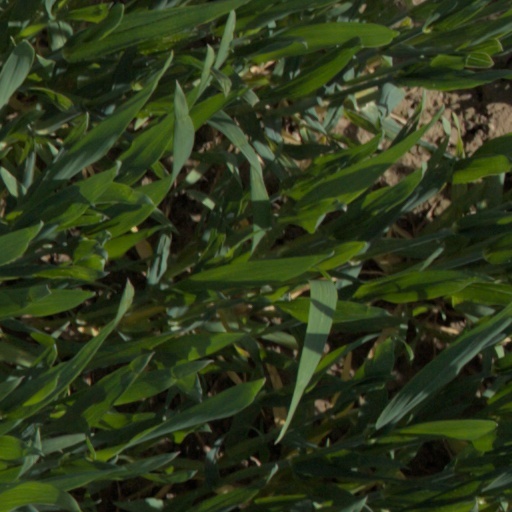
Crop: wheat